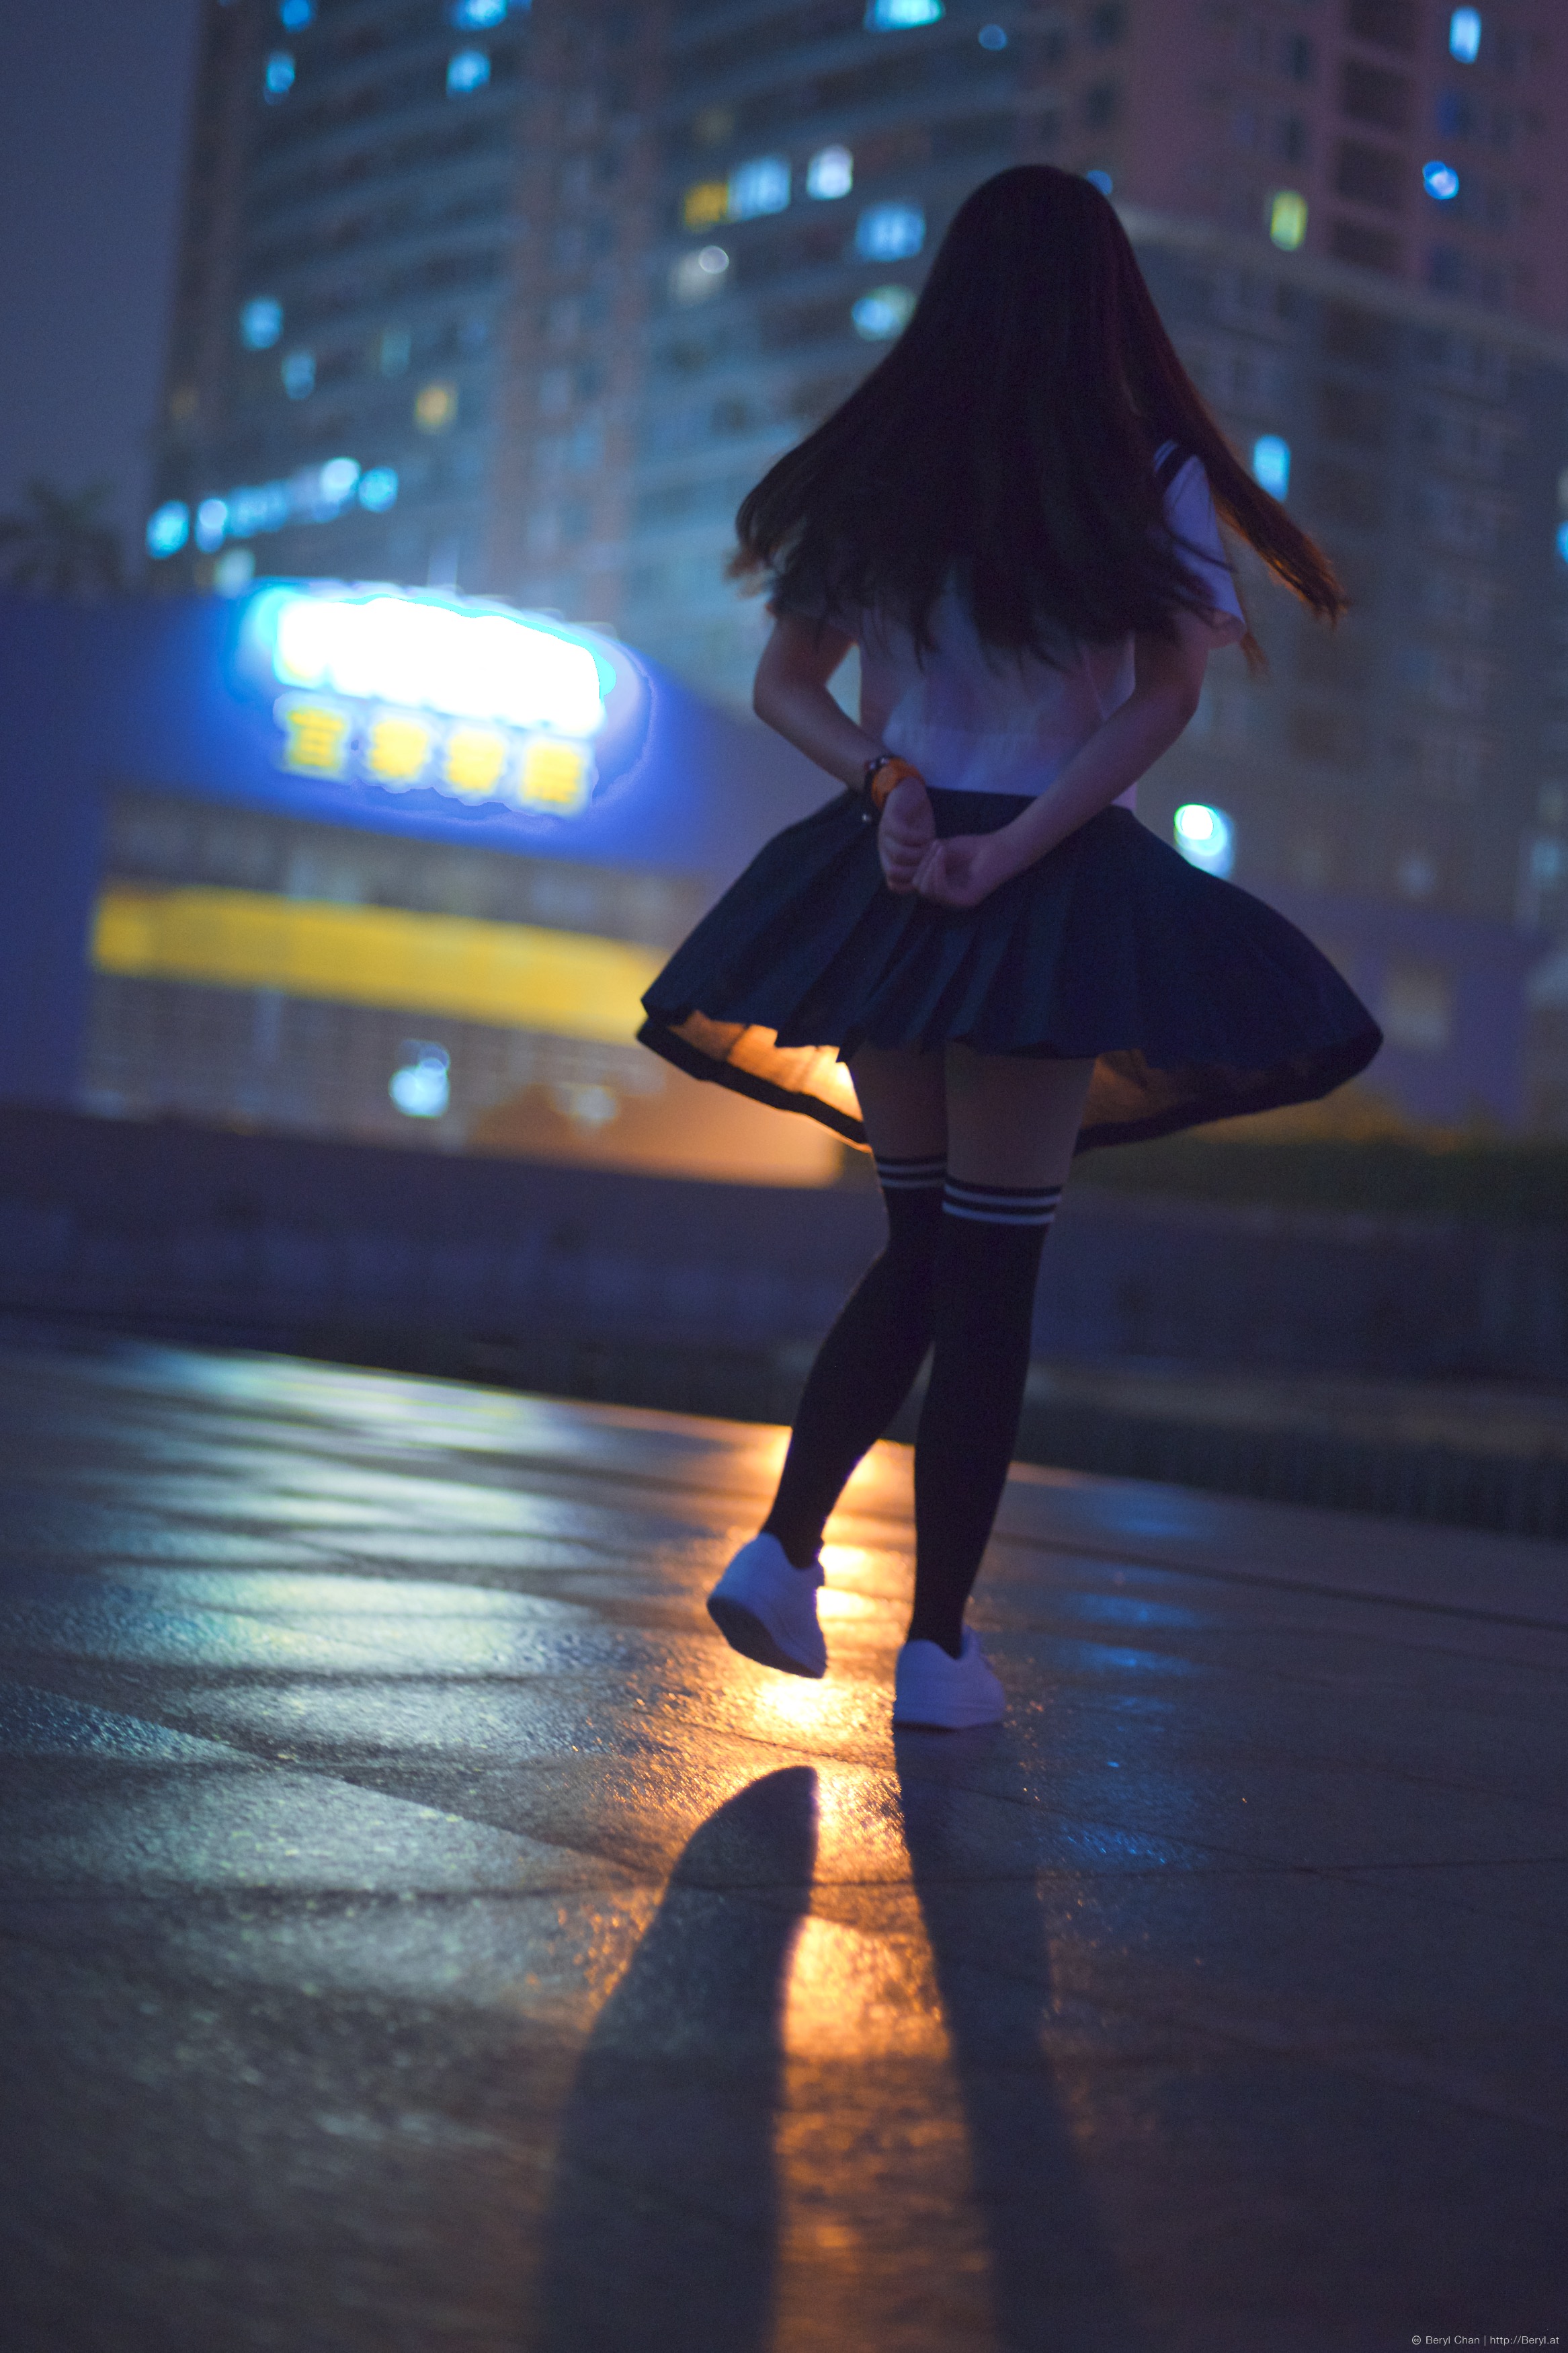
light, bokeh, girl, night, wet, cute, dark, motion, asian, evening, dance, portrait, reflection, darkness, blue, nikon, movement, girls, 50mm, sports, sneakers, lowlight, faceless, uniform, skirt, socks, tights, kneehighsocks, nikond800e, kneesocks, manuallensnocpu, pantyhose, schoolgirl, schooluniform, sailor, sailoruniform, shortskirt, whitesneakers, entertainment, performing arts